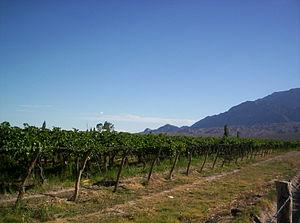
Le Valle del Tulum est une grande oasis située dans la province argentine de San Juan. Il se présente avant tout comme une zone où prédomine la culture de la vigne et est le second producteur de vin du pays. Il est irrigué par le río San Juan. C'est la principale oasis agricole de la province de San Juan ; l'énorme majorité de la population de cette dernière s'y concentre.